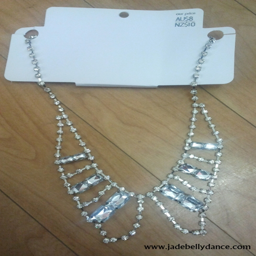
will go with any silver accented oriental costume .